Zouzous

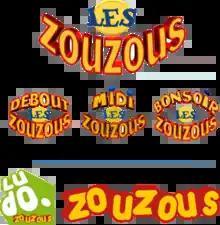
Set of Zouzous programs logos.

Zouzous, formerly Ludo Zouzous and Les Zouzous, was the children's brand of France Télévisions accompanying the preschool animated series on France 5 (then La Cinquième) from September 11, 1999, and on France 4 from March 31, 2014. Its replaced in 2019 by , a unitary brand of France Télévisions for all of their children programmes.